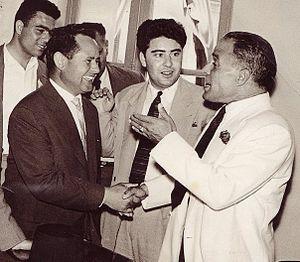
Habib Bourguiba (à droite)en compagnie d'Ahmed Ben Salah (au centre) à l'époque secrétaire général de l'UGTT.
La Tunisie, en forme longue la République tunisienne, est un État d'Afrique du Nord bordé au nord et à l'est par la mer Méditerranée, à l'ouest par l'Algérie avec 965 kilomètres de frontière commune et au sud-sud-est par la Libye avec 459 kilomètres de frontière. Sa capitale Tunis est située dans le nord-est du pays, au fond du golfe du même nom. Plus de 30 % de la superficie du territoire est occupée par le désert du Sahara, le reste étant constitué de régions montagneuses et de plaines fertiles.
Ahmed Ben Salah, né le 13 janvier 1926 à Moknine, est un homme politique et syndicaliste tunisien.